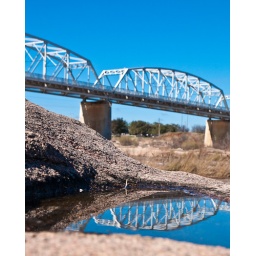
Bridge over the Llano River in Llano TX reflected in a small pool of water near the bridge